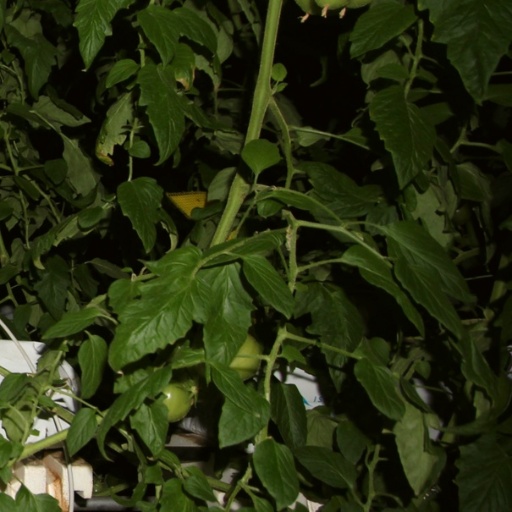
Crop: tomato